Belarus (tractor)

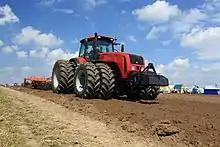
Tractor "Belarus 3522" from Minsk Tractor Works

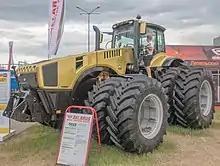
Tractor "Belarus 5022" from Minsk Tractor Works with Caterpillar C18 (500 hp) engine

Some 3 million tractors have been built in the Minsk Tractor Works since 1948. In 2010, distribution of Belarus tractors in United States and Canada was re-established through a local distributor "MTZ Equipment Ltd".